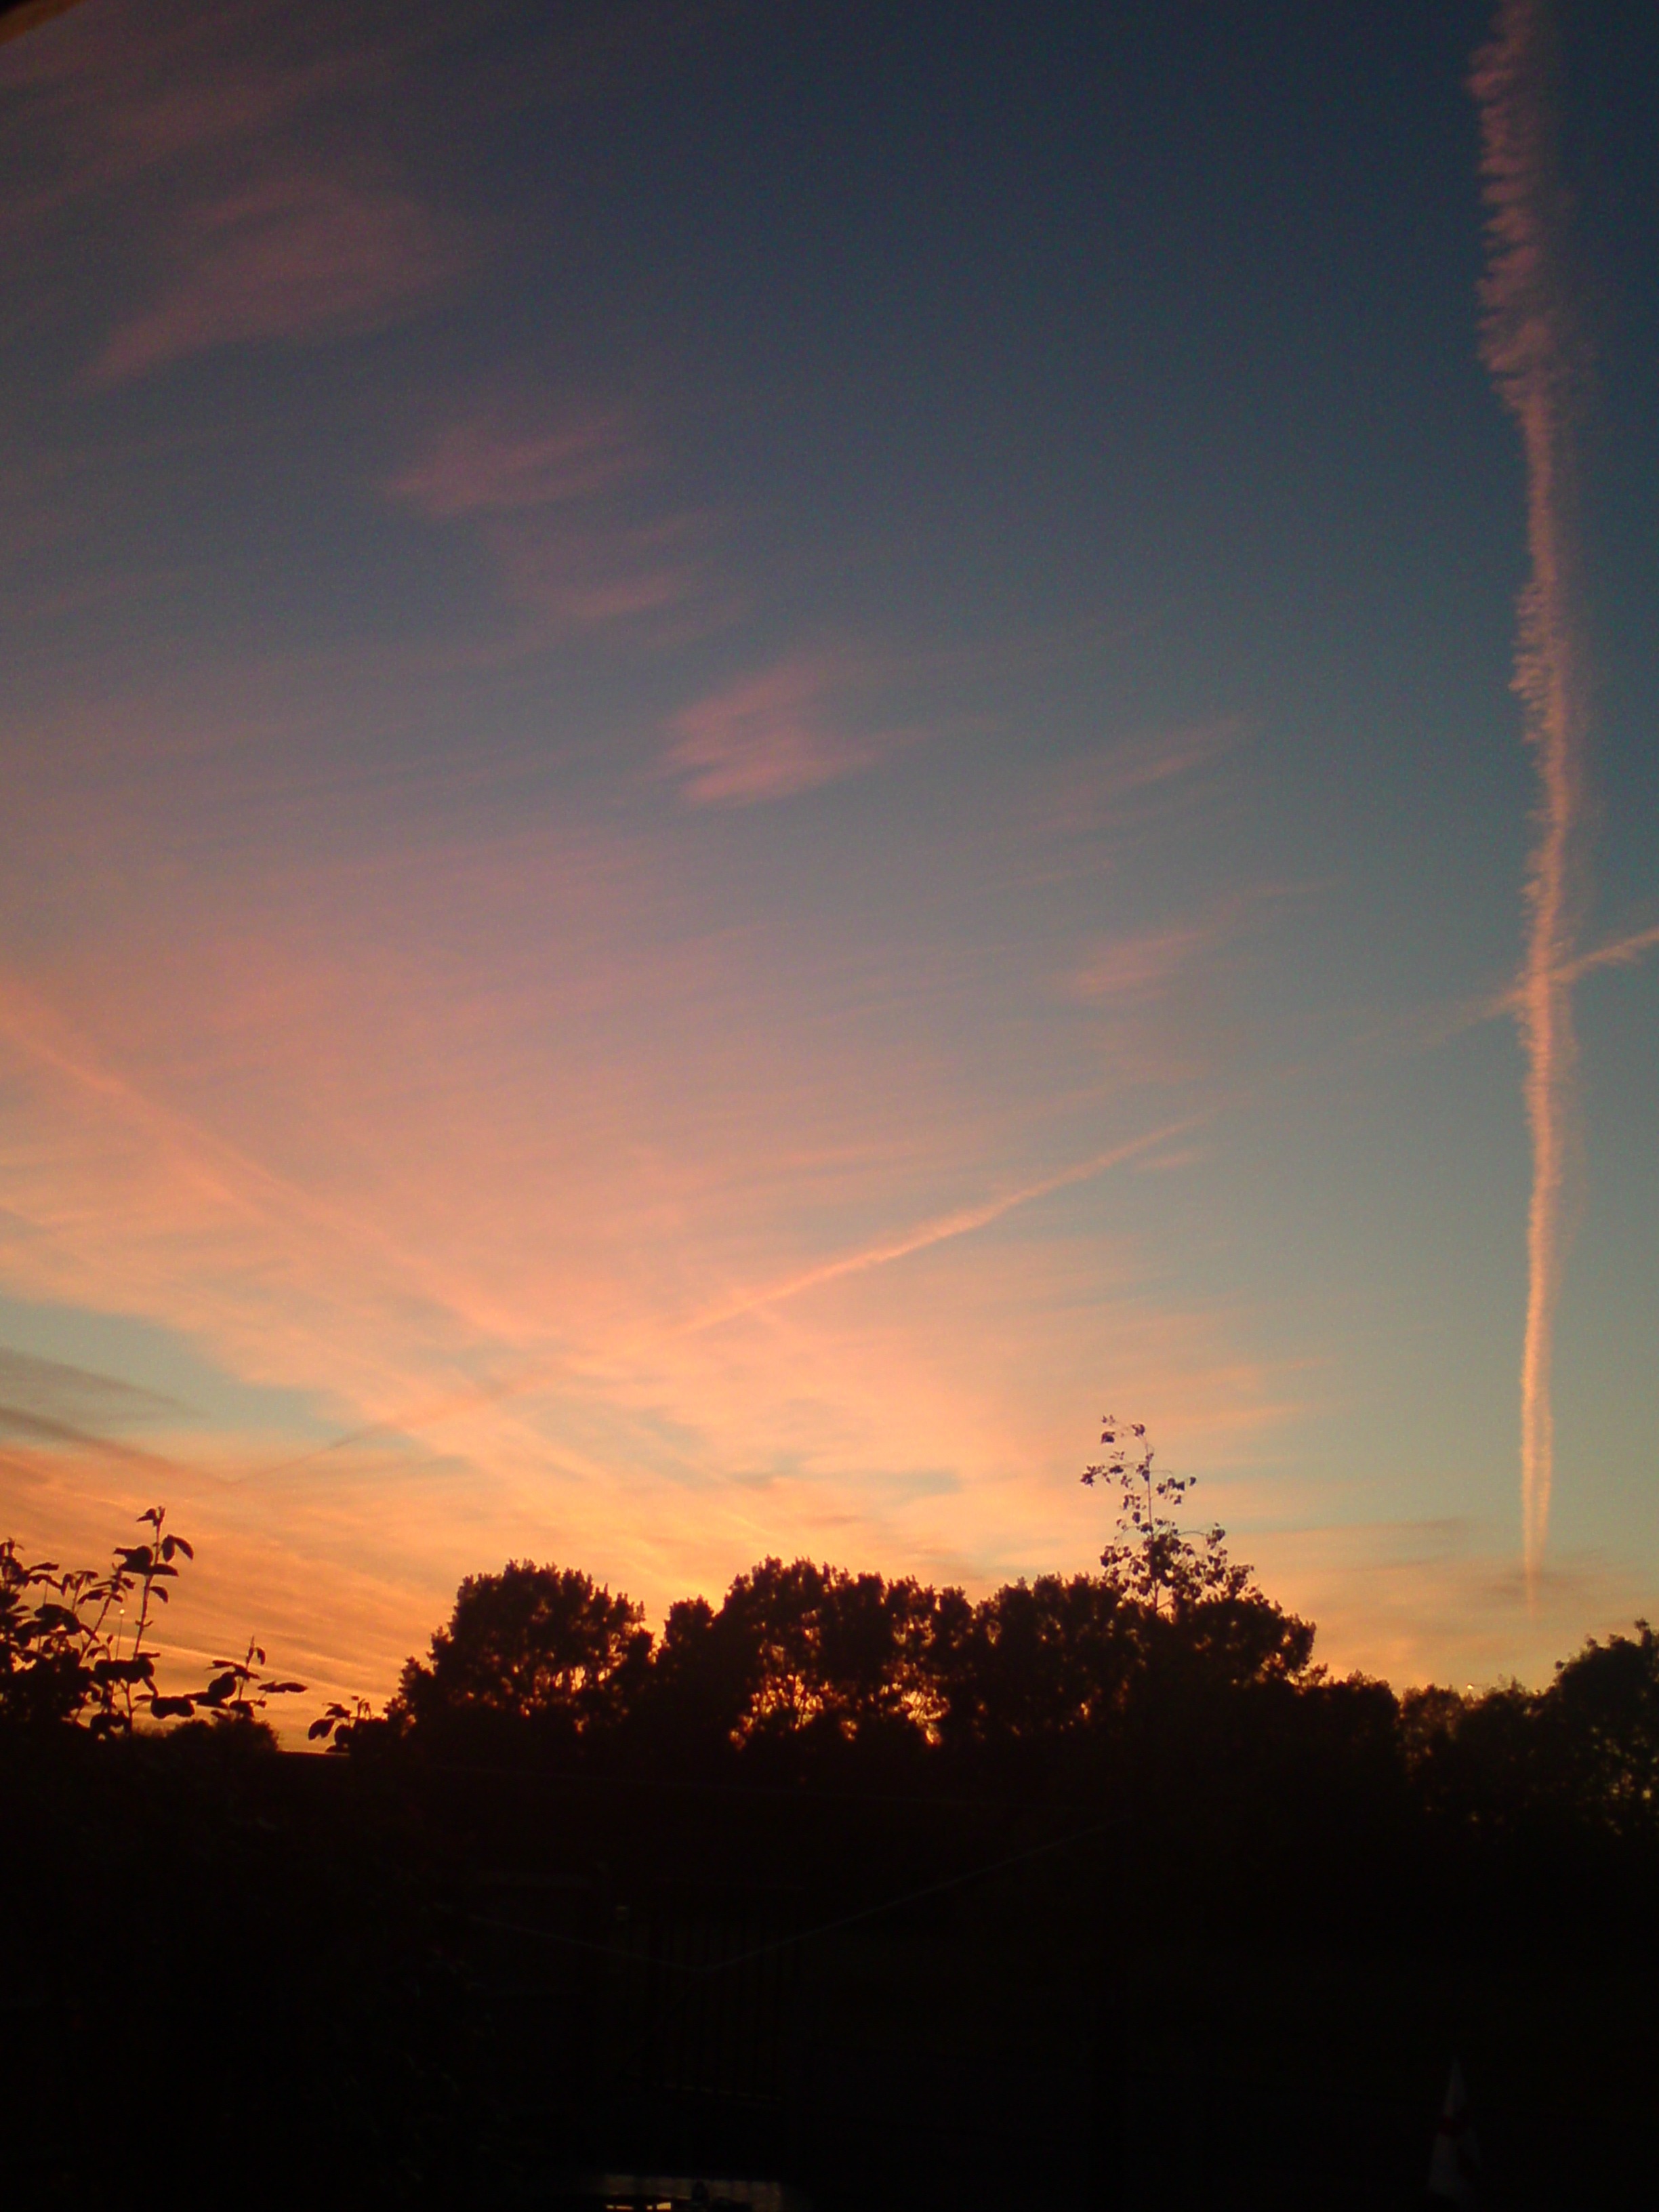
nature, silhouette, cloud, sky, sun, sunrise, sunset, countryside, sunlight, morning, dawn, atmosphere, dusk, evening, blue, pink, trees, outside, clouds, afterglow, red sky at morning